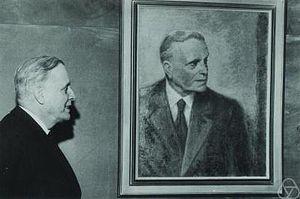
Rolf Herman Nevanlinna est un mathématicien finlandais, particulièrement connu pour son travail en analyse complexe.